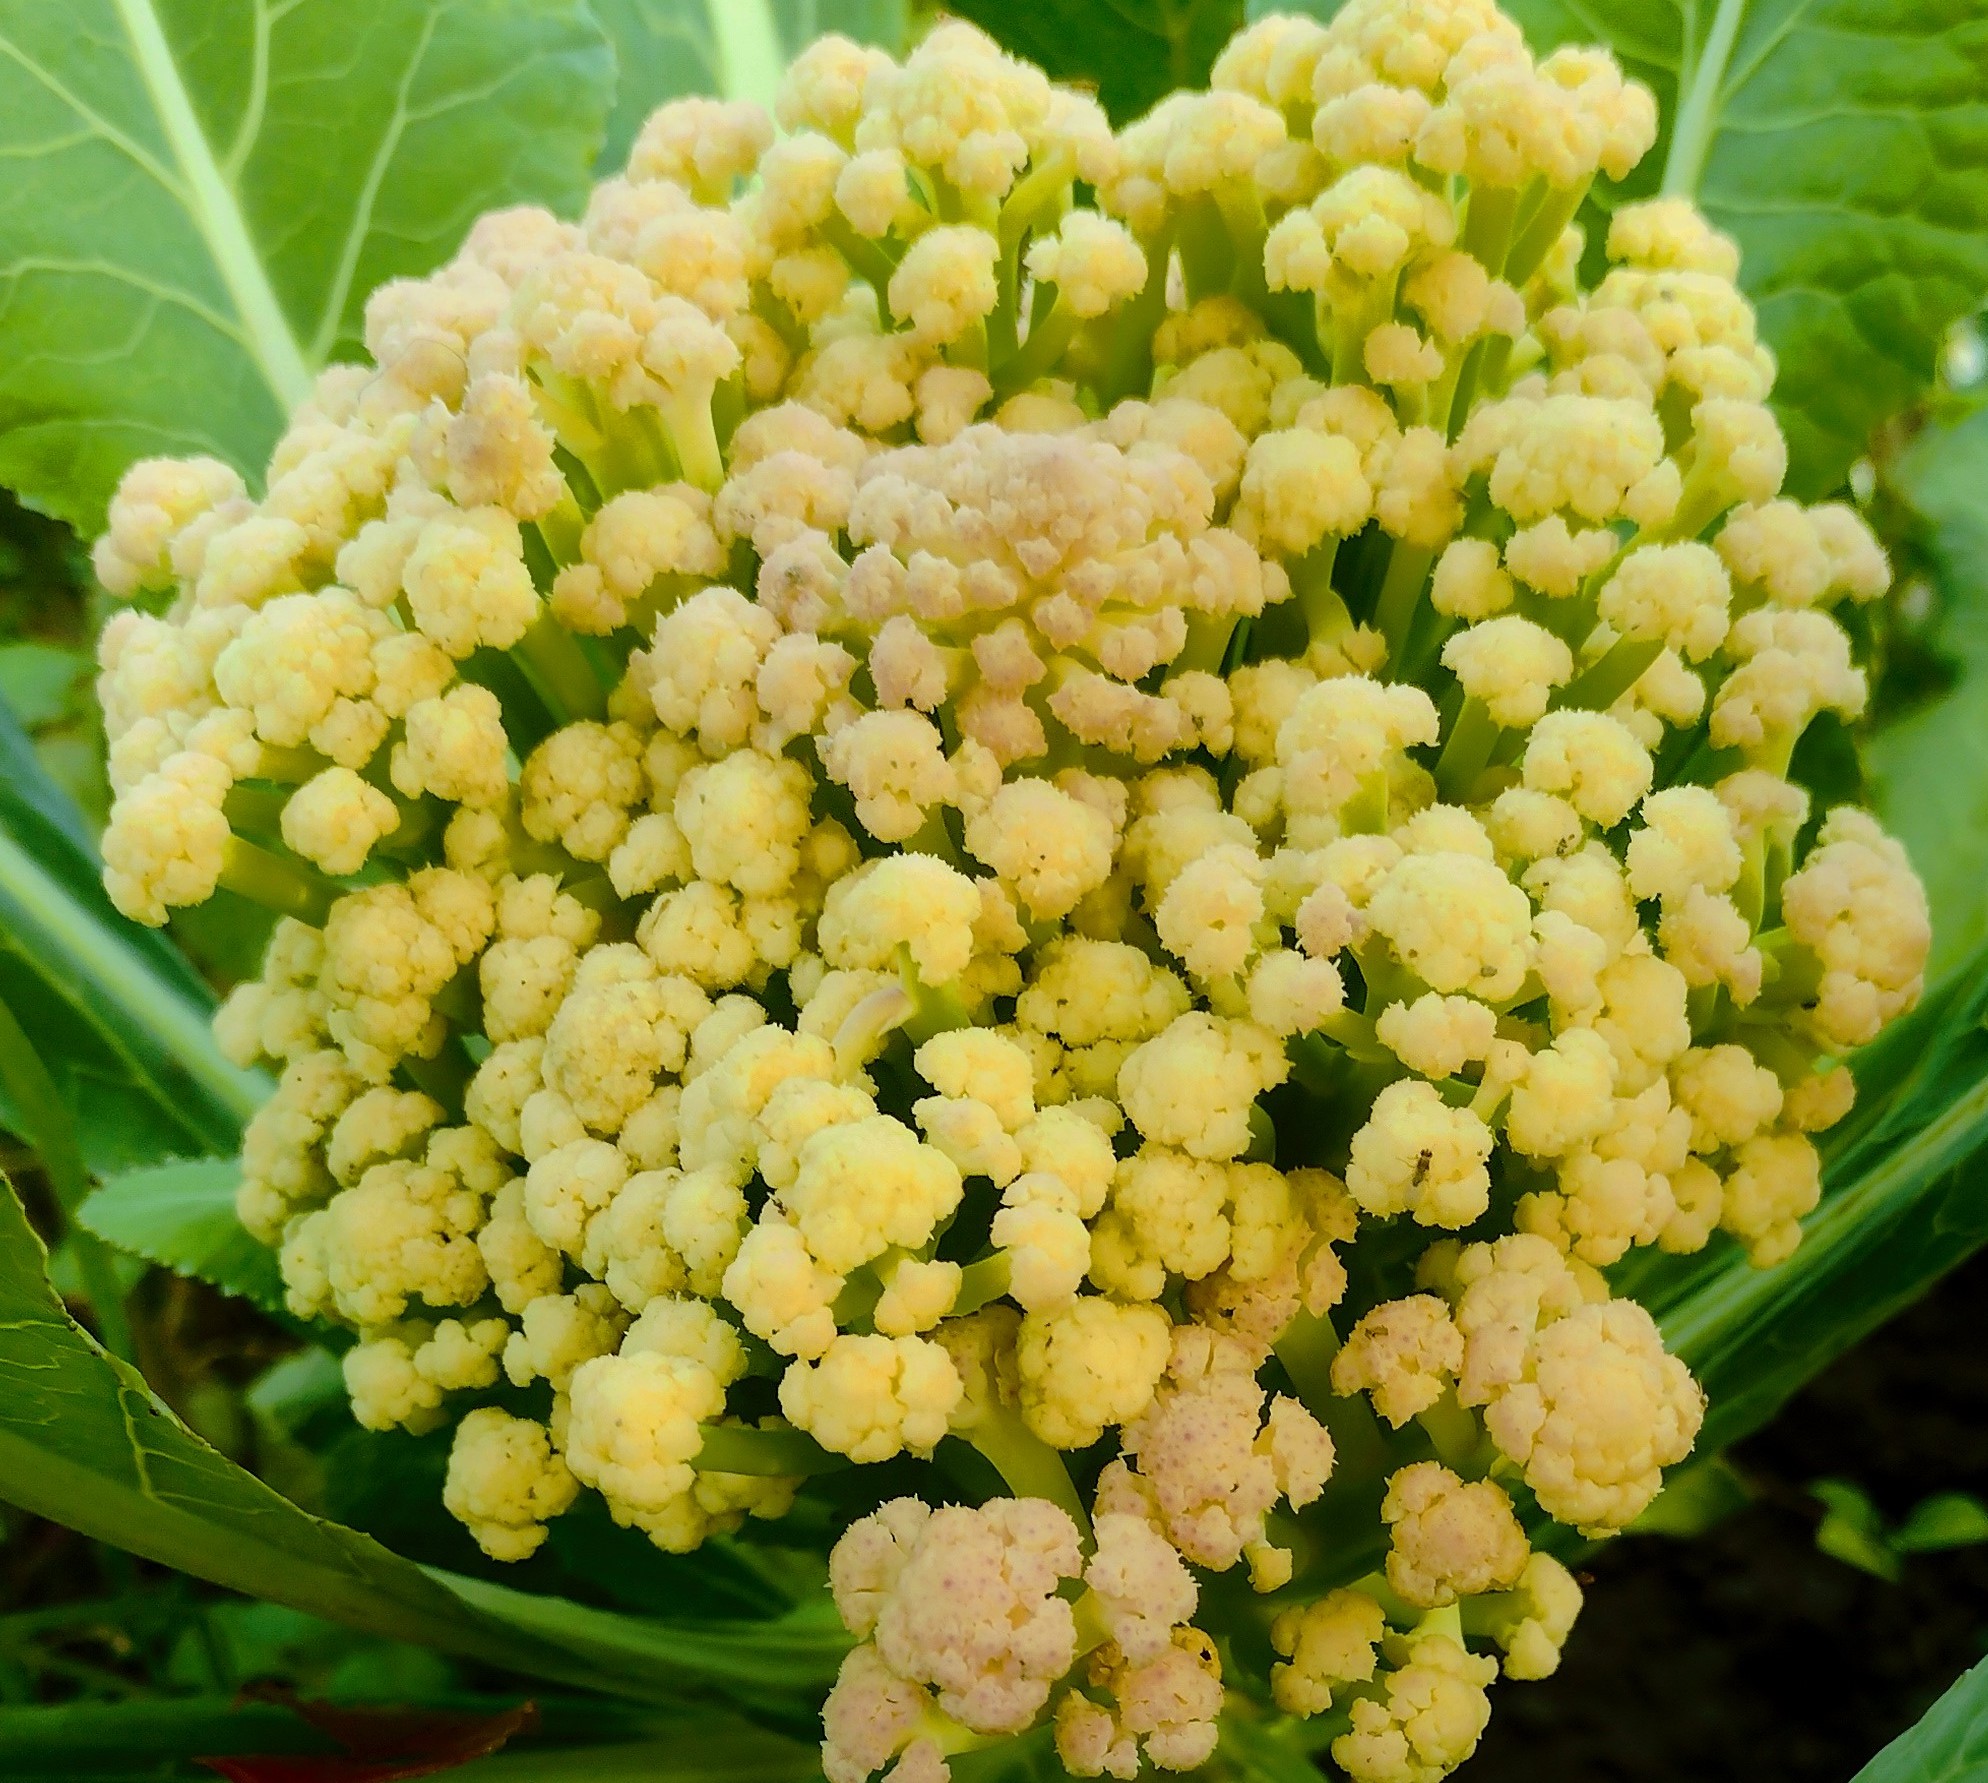
Label: Bacterial spot rot